Automotive industry by country

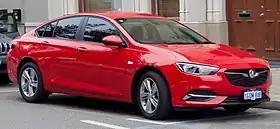
Holden Commodore

After WWII, Franco's Spain lagged behind main European auto manufacturing countries for decades. Only at the end of the 1970s it was able to produce more than one million vehicles and was 5th in Europe and 9th in the world. Then significant growth allows Spain to overtake the United Kingdom, Italy and achieve the 3 million output (for export partially), 3rd place in Europe, 6th place in the World at 2000. Since that time, due to East-European and Asian competitors on European market, auto exports from Spain have slowed and annual production decreased to 2.4 million, although Spain beat France and became the second auto power in Europe (after Germany) but 9th in the world.